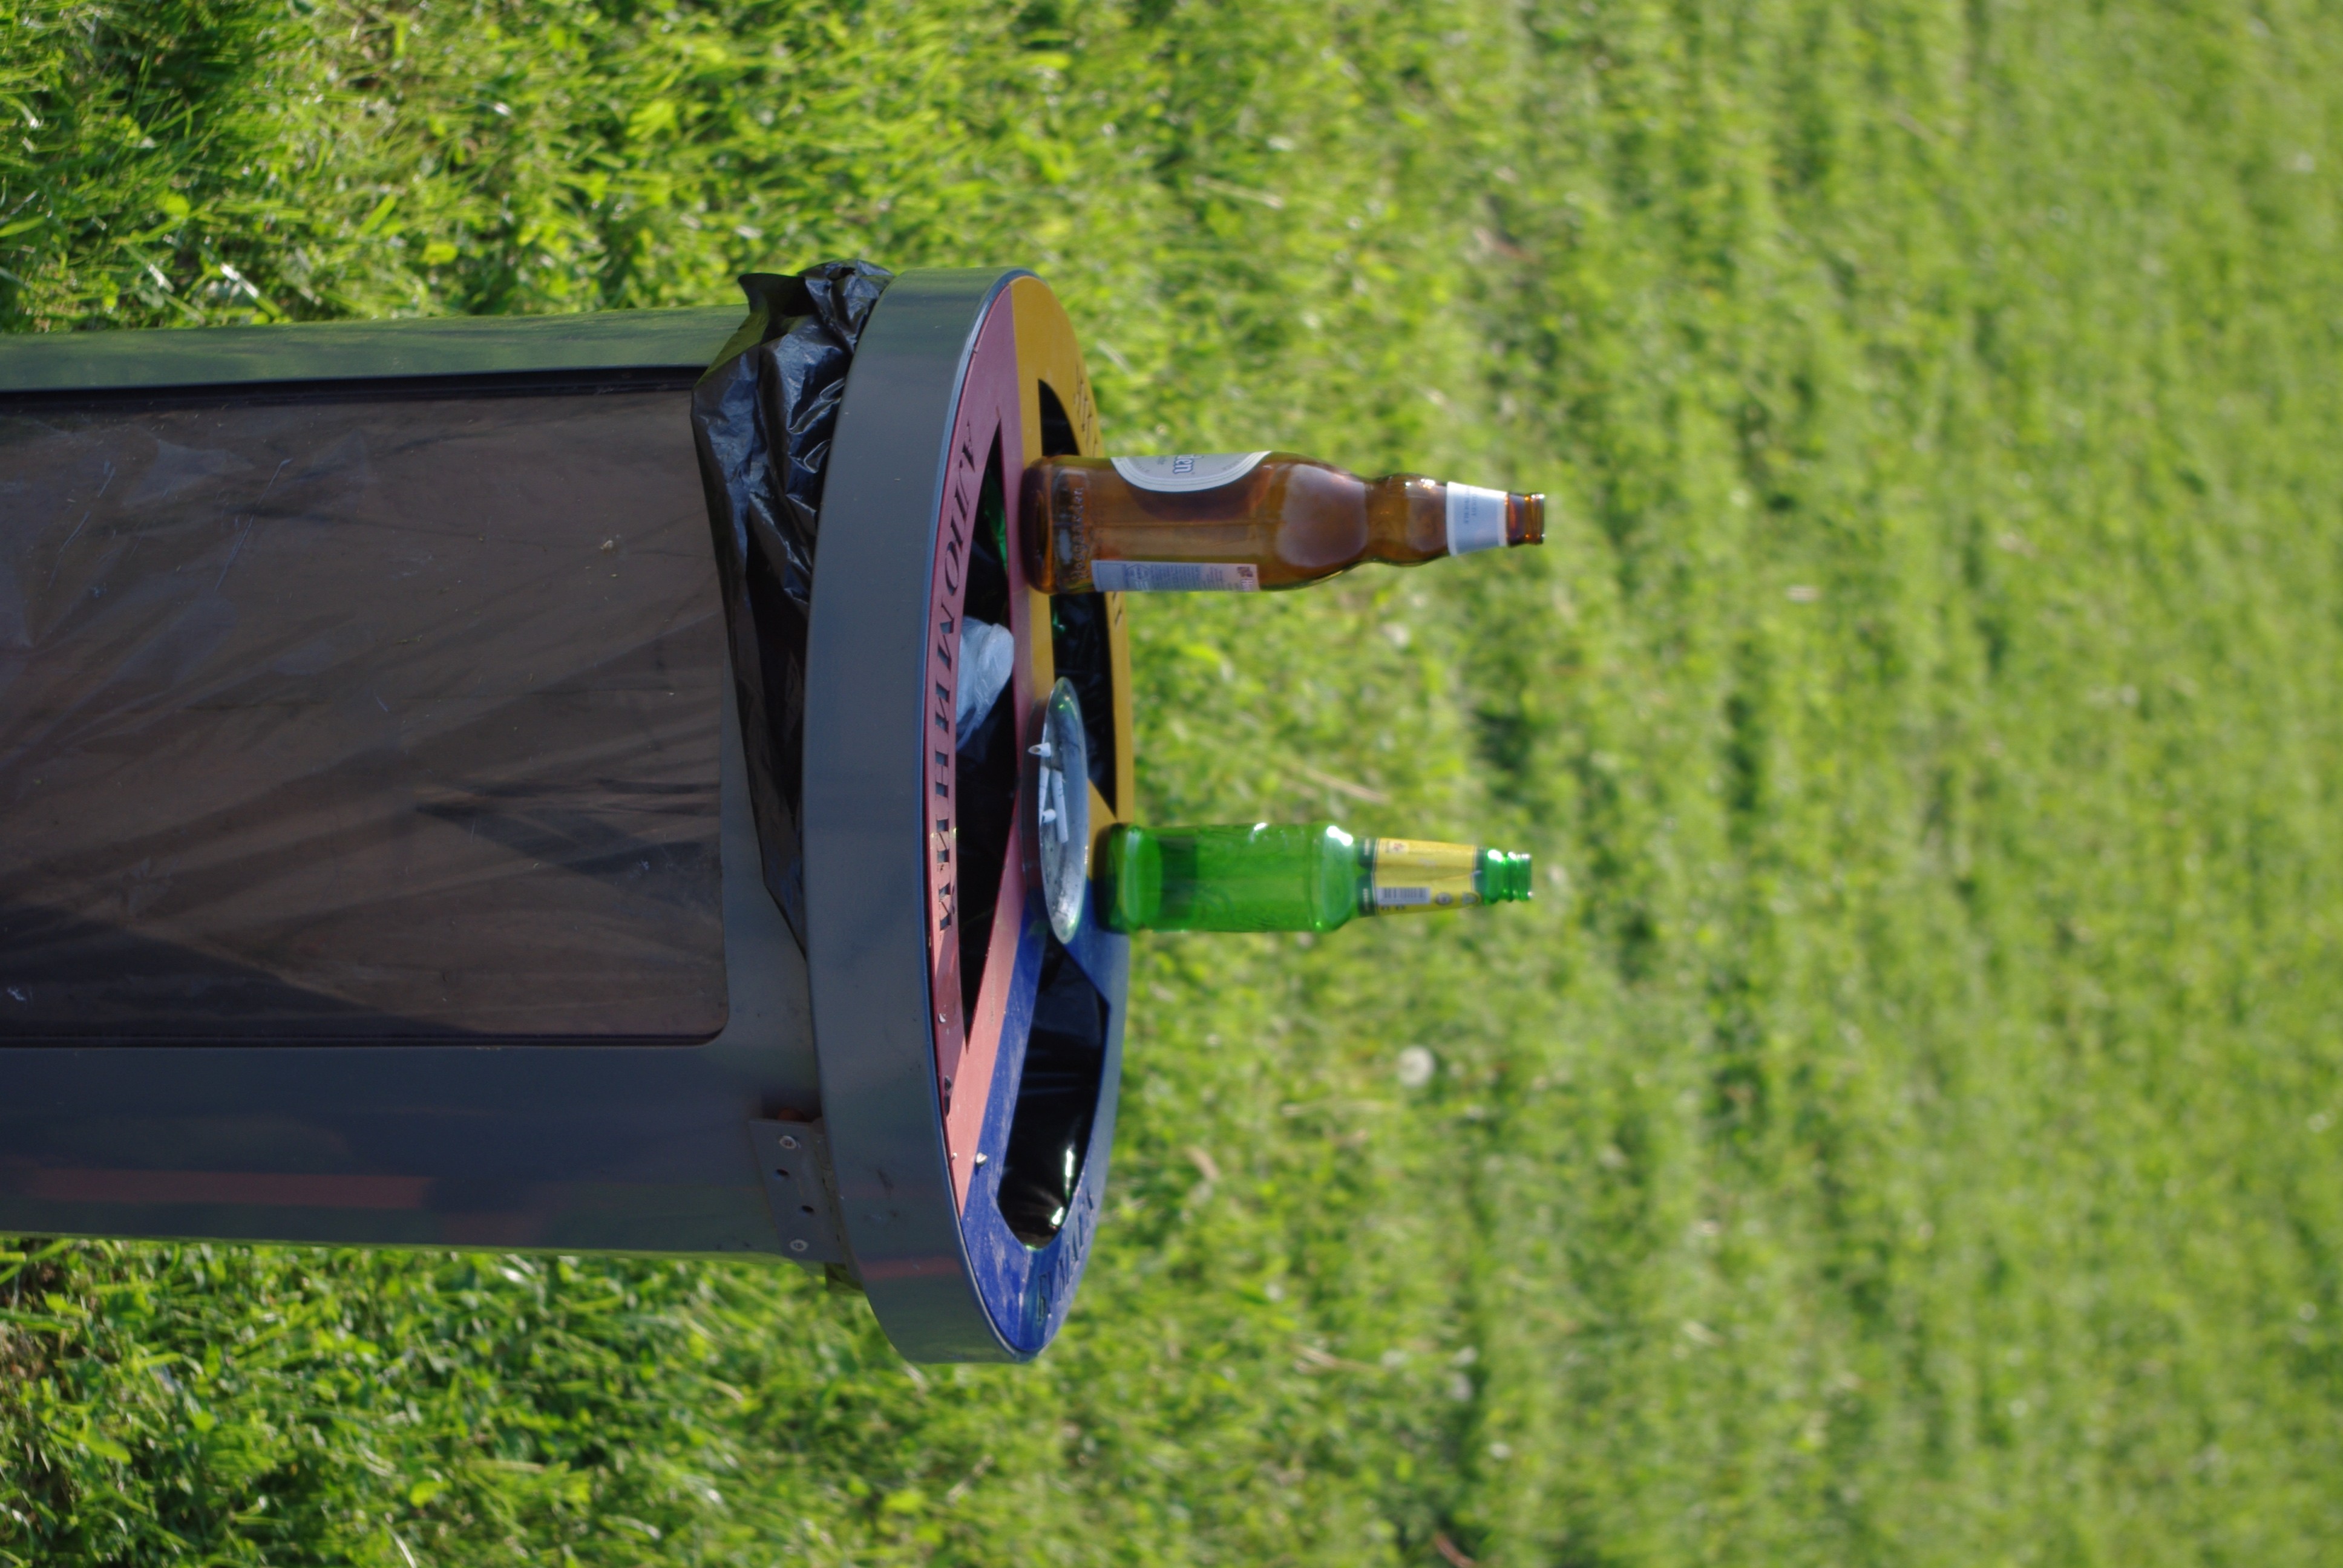
grass, lawn, city, green, vehicle, nikon, cool image, moscow, russia, d80, moskau, nikond80, moscou